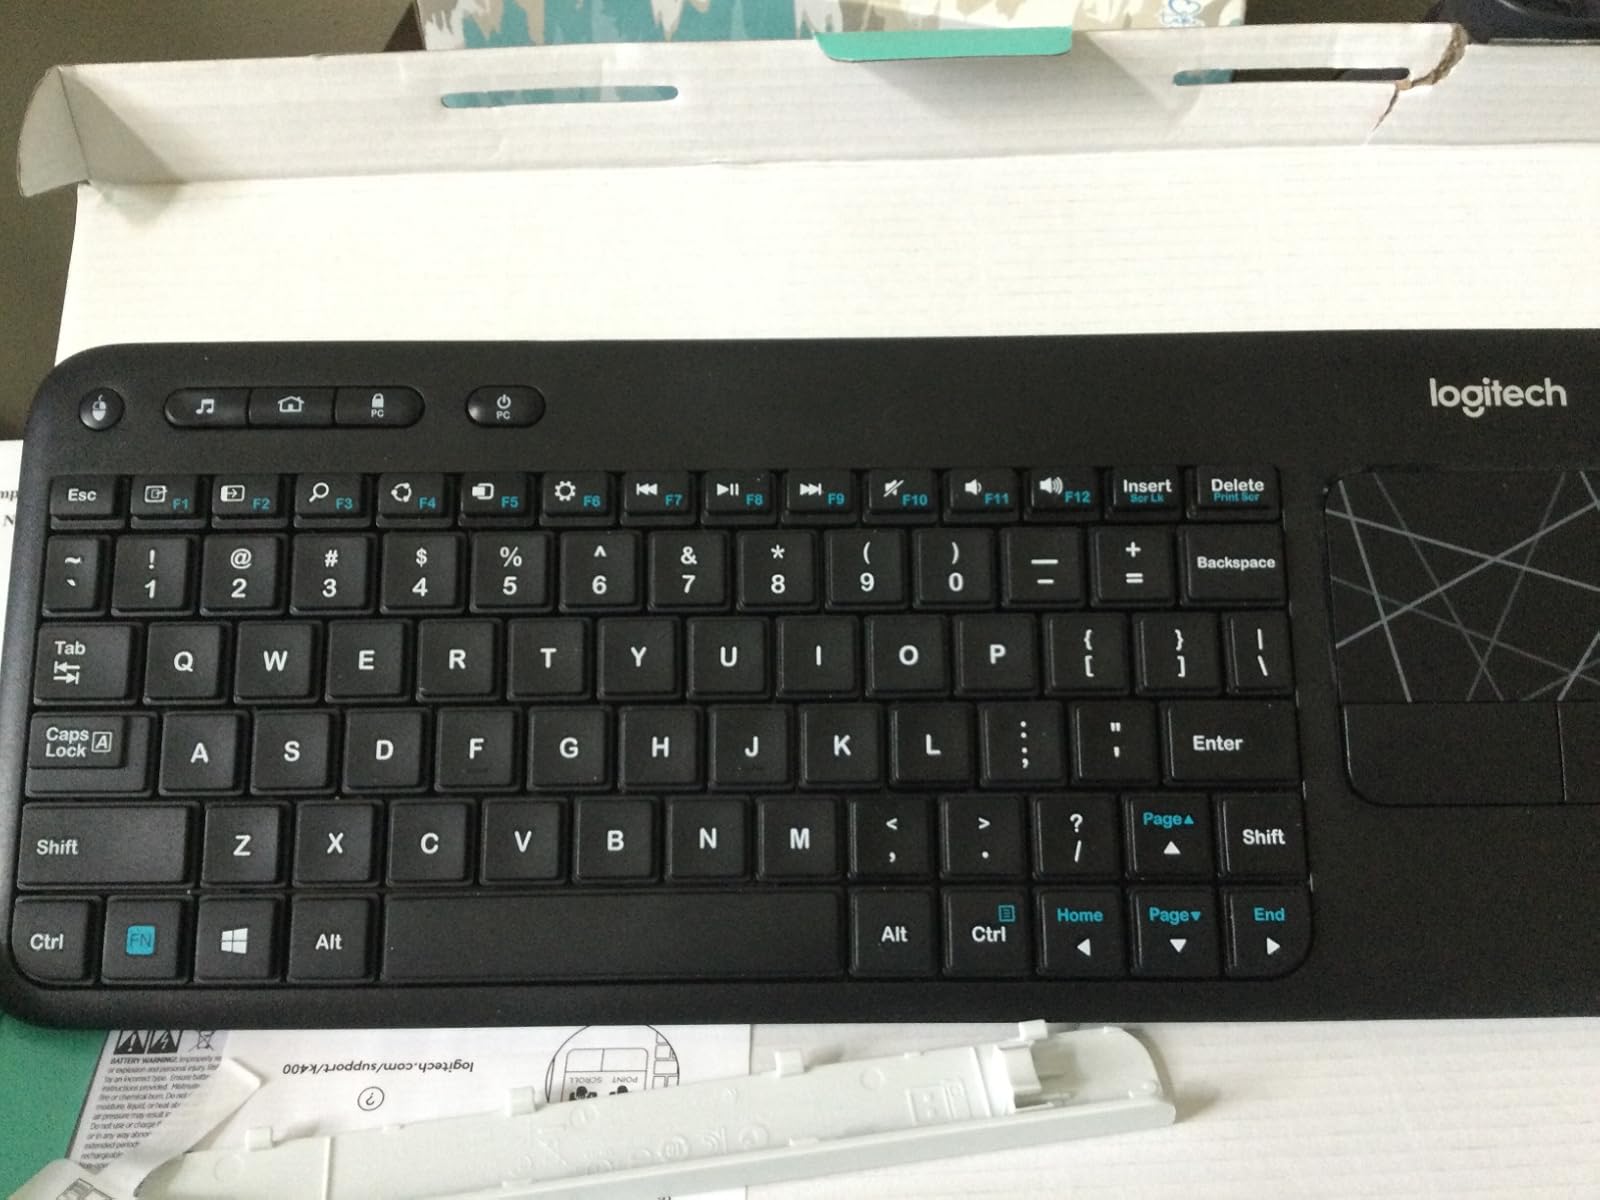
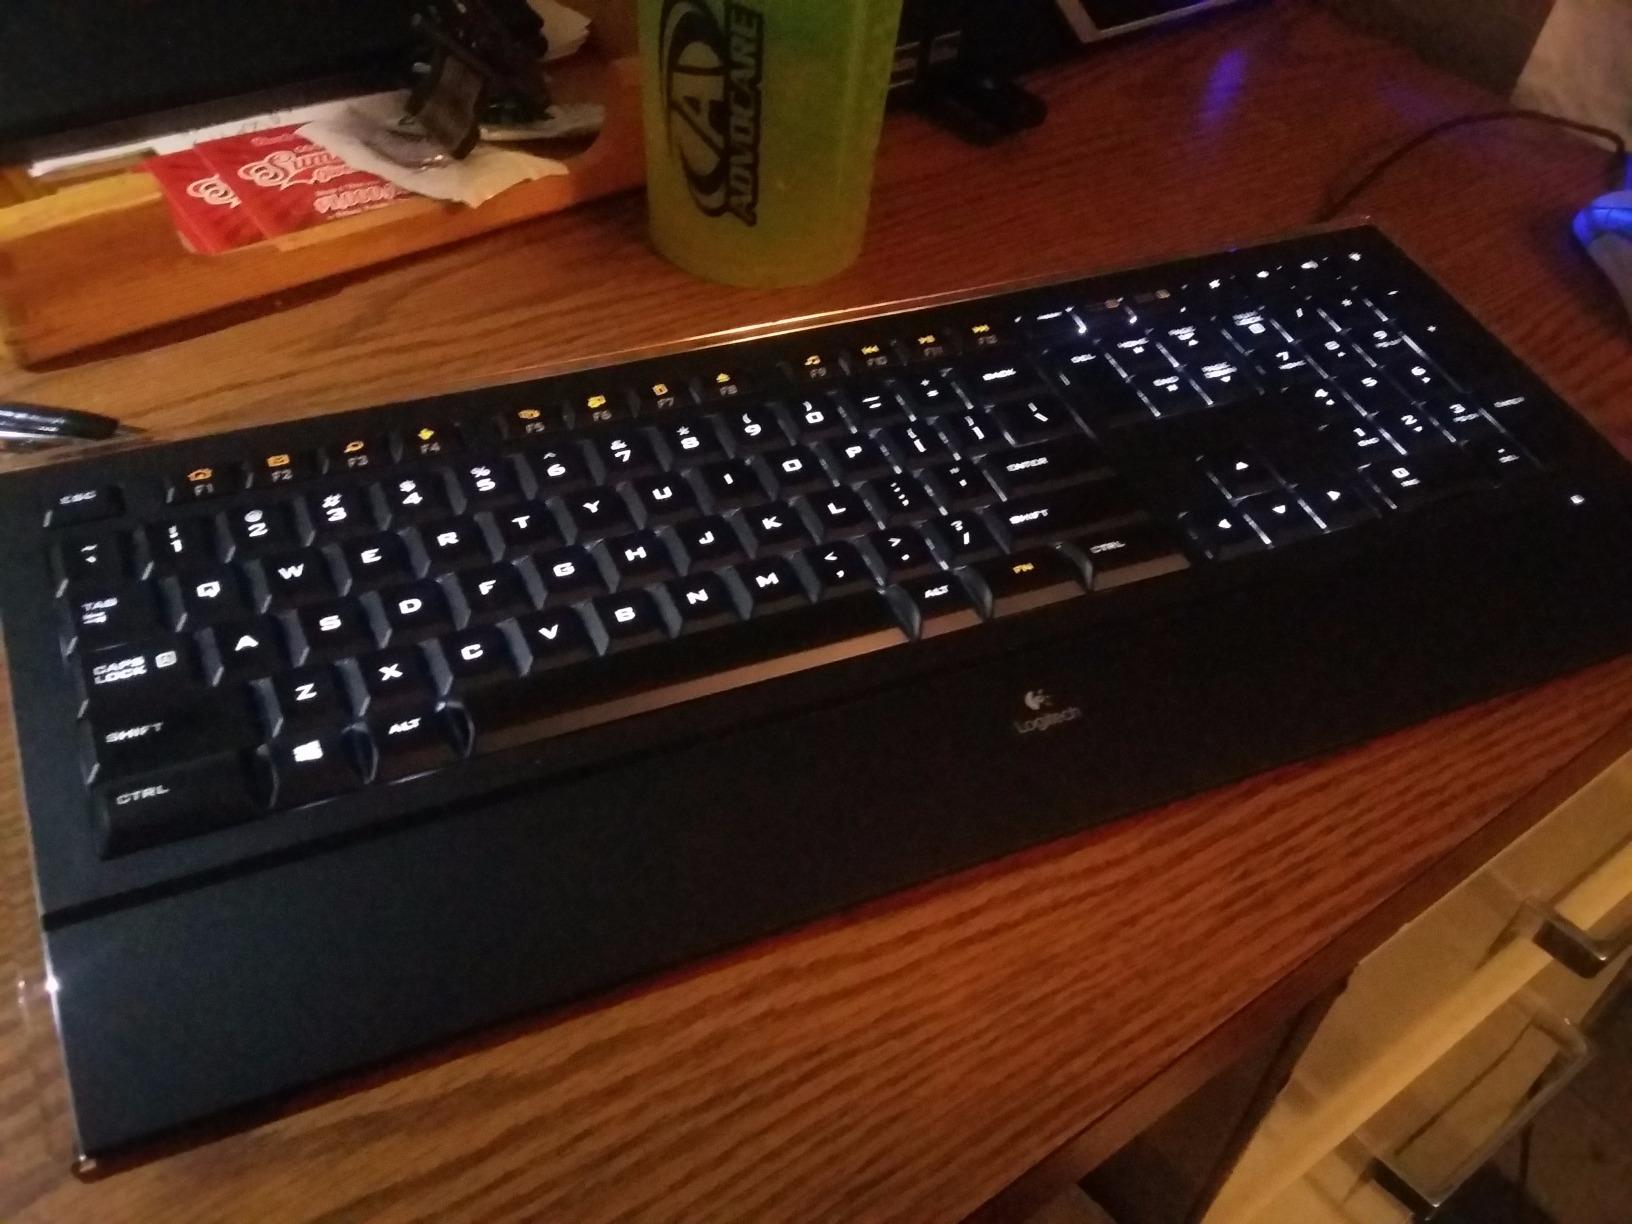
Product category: keyboard
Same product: no